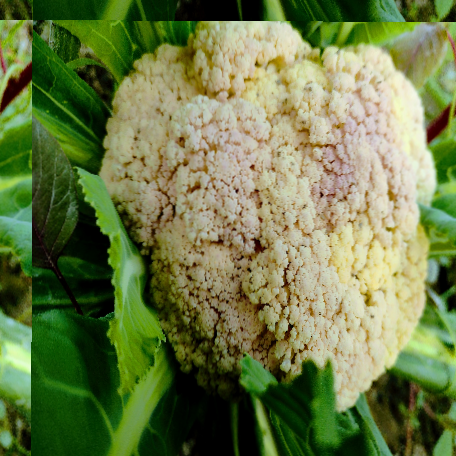
Label: Bacterial spot rot